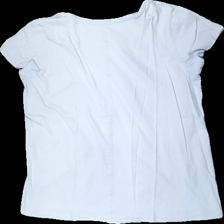
View: back
Type: T-shirt
Category: Ladies
Brand: Not in the list
Brand text on label: Basic U
Colors: White
Material: 100% cotton
Cut: Regular, C-collar
Size: L
Season: All
Stains: Major
Price range: <50
Recommended usage: Export